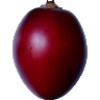
Label: tamarillo